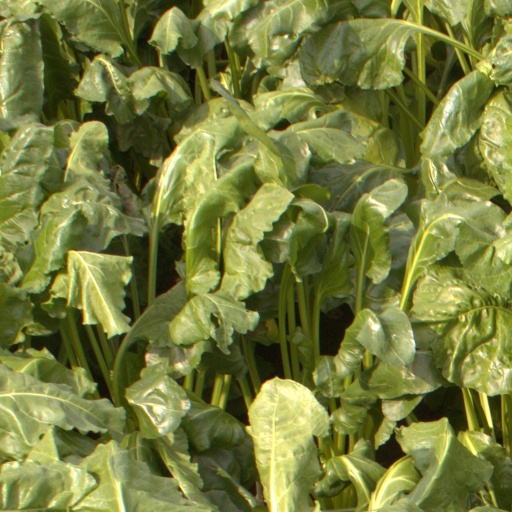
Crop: sugar beet